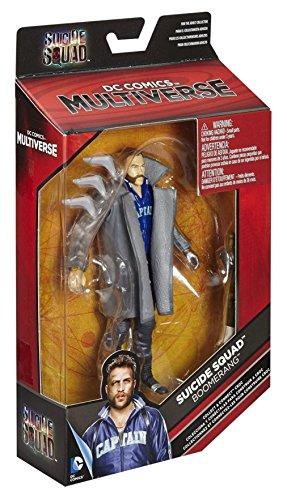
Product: Mattel DC Comics Multiverse Suicide Squad Boomerang 6 inch criminal action figure
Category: Toys & Games | Toy Figures & Playsets
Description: Recreate the epic mayhem and new crime fighting thrills.
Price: $6.62
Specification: ProductDimensions:6x2.2x10.5inches|ItemWeight:5.6ounces|ShippingWeight:6.4ounces(Viewshippingratesandpolicies)|DomesticShipping:ItemcanbeshippedwithinU.S.|InternationalShipping:ThisitemcanbeshippedtoselectcountriesoutsideoftheU.S.LearnMore|ASIN:B01BTIV5N2|Itemmodelnumber:DNV45|Manufacturerrecommendedage:15-16years